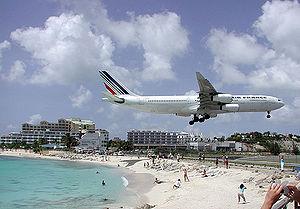
Atterrissage d'un Airbus A340 d'Air France à l'aéroport Princess Juliana sur l'île de Saint Martin (Antilles néerlandaises).